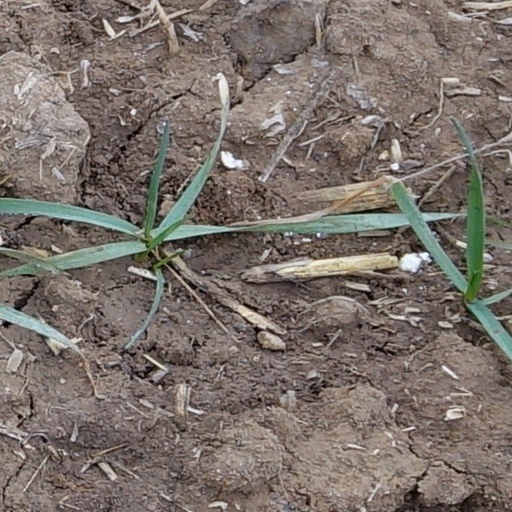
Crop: wheat